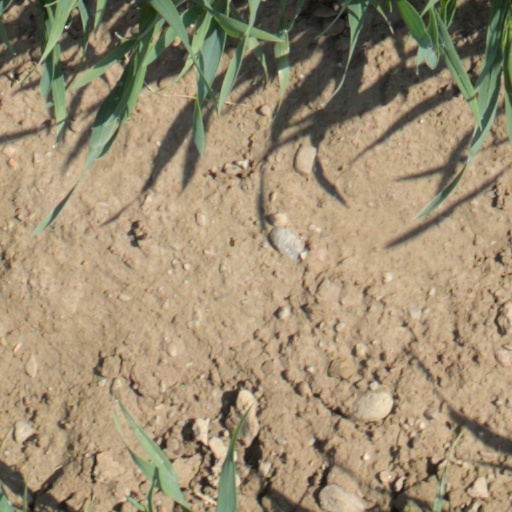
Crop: wheat